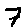
Label: 7